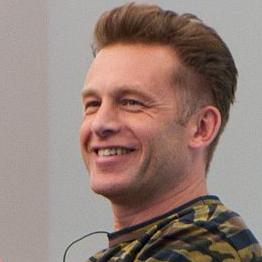
Age: 49